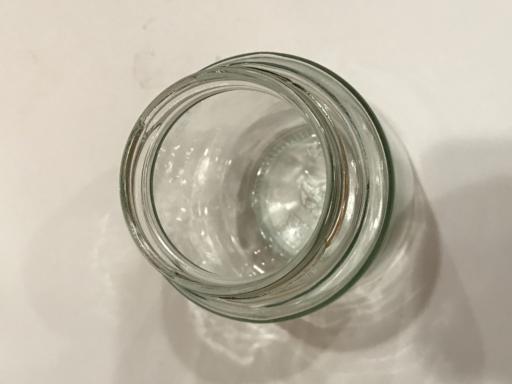
Label: glass